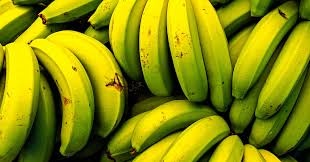
Label: banana